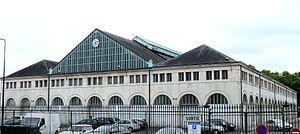
Bourges - Halle au blé